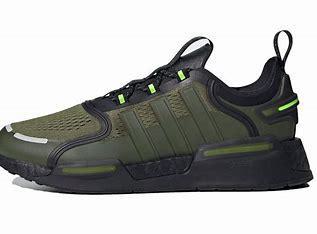
Brand: Adidas
Model: NMD_V3